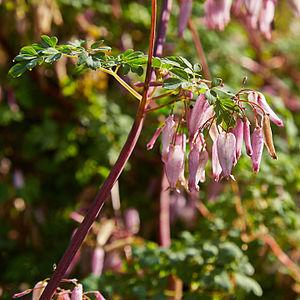
Adlumia fungosa, aussi appelée Adlumie fongueuse ou Cœur-saignant grimpant, est une espèce de plante de la famille des Papaveraceae.